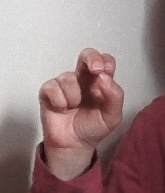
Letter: gaaf